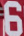
Number: 6